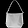
Label: Bag